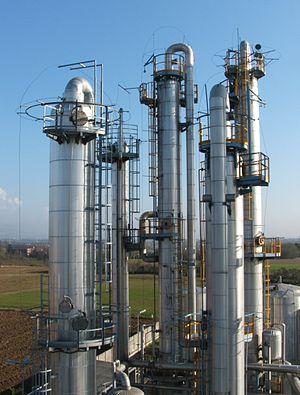
Colonne de distillation double effet pour le pétrole. Italiano: Impianto di distillazione a doppio effetto. Türkçe: Bir çift etkili damıtma tesisi.
La distillation est un procédé de séparation de mélange de substances liquides dont les températures d'ébullition sont différentes. Elle permet de séparer les constituants d'un mélange homogène. Sous l'effet de la chaleur ou d'une faible pression, les substances se vaporisent successivement, et la vapeur obtenue est liquéfiée pour donner le distillat.
L'histoire du procédé Haber-Bosch débute avec l'invention du procédé de chimie homonyme à l'aube du XXᵉ siècle. Le procédé Haber-Bosch permet de fixer, de façon économique, le diazote atmosphérique sous forme d'ammoniac, lequel permet à son tour la synthèse de différents explosifs et engrais azotés. À ce double titre, du point de vue démographique, c'est probablement le plus important procédé industriel jamais mis au point durant le XXᵉ siècle.
Un tuyau est un élément de section circulaire destiné à l'écoulement d'un fluide, liquide, ou gaz ou d'un solide pulvérulent, au transport de l'énergie de pression, à l'échange de l'énergie au travers de la paroi. Il peut être rigide ou souple. La paroi du tuyau sépare l'intérieur de l'extérieur et permet ces fonctions.
Le génie chimique, ou génie des procédés physico-chimiques, désigne l'application de la chimie physique à l'échelle industrielle. Elle a pour but la transformation de la matière dans un cadre industriel et consiste en la conception, le dimensionnement et le fonctionnement d'un procédé comportant une ou plusieurs transformations chimiques et/ou physiques. Les méthodes utilisées dans un laboratoire ne sont souvent pas adaptées à la production industrielle d'un point de vue économique et technique. Le génie chimique permet ainsi le passage d'une synthèse de laboratoire à un procédé industriel de même que son fonctionnement dans le respect des contraintes économiques, techniques, environnementales et de sécurité.